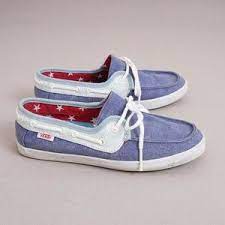
Label: Boat